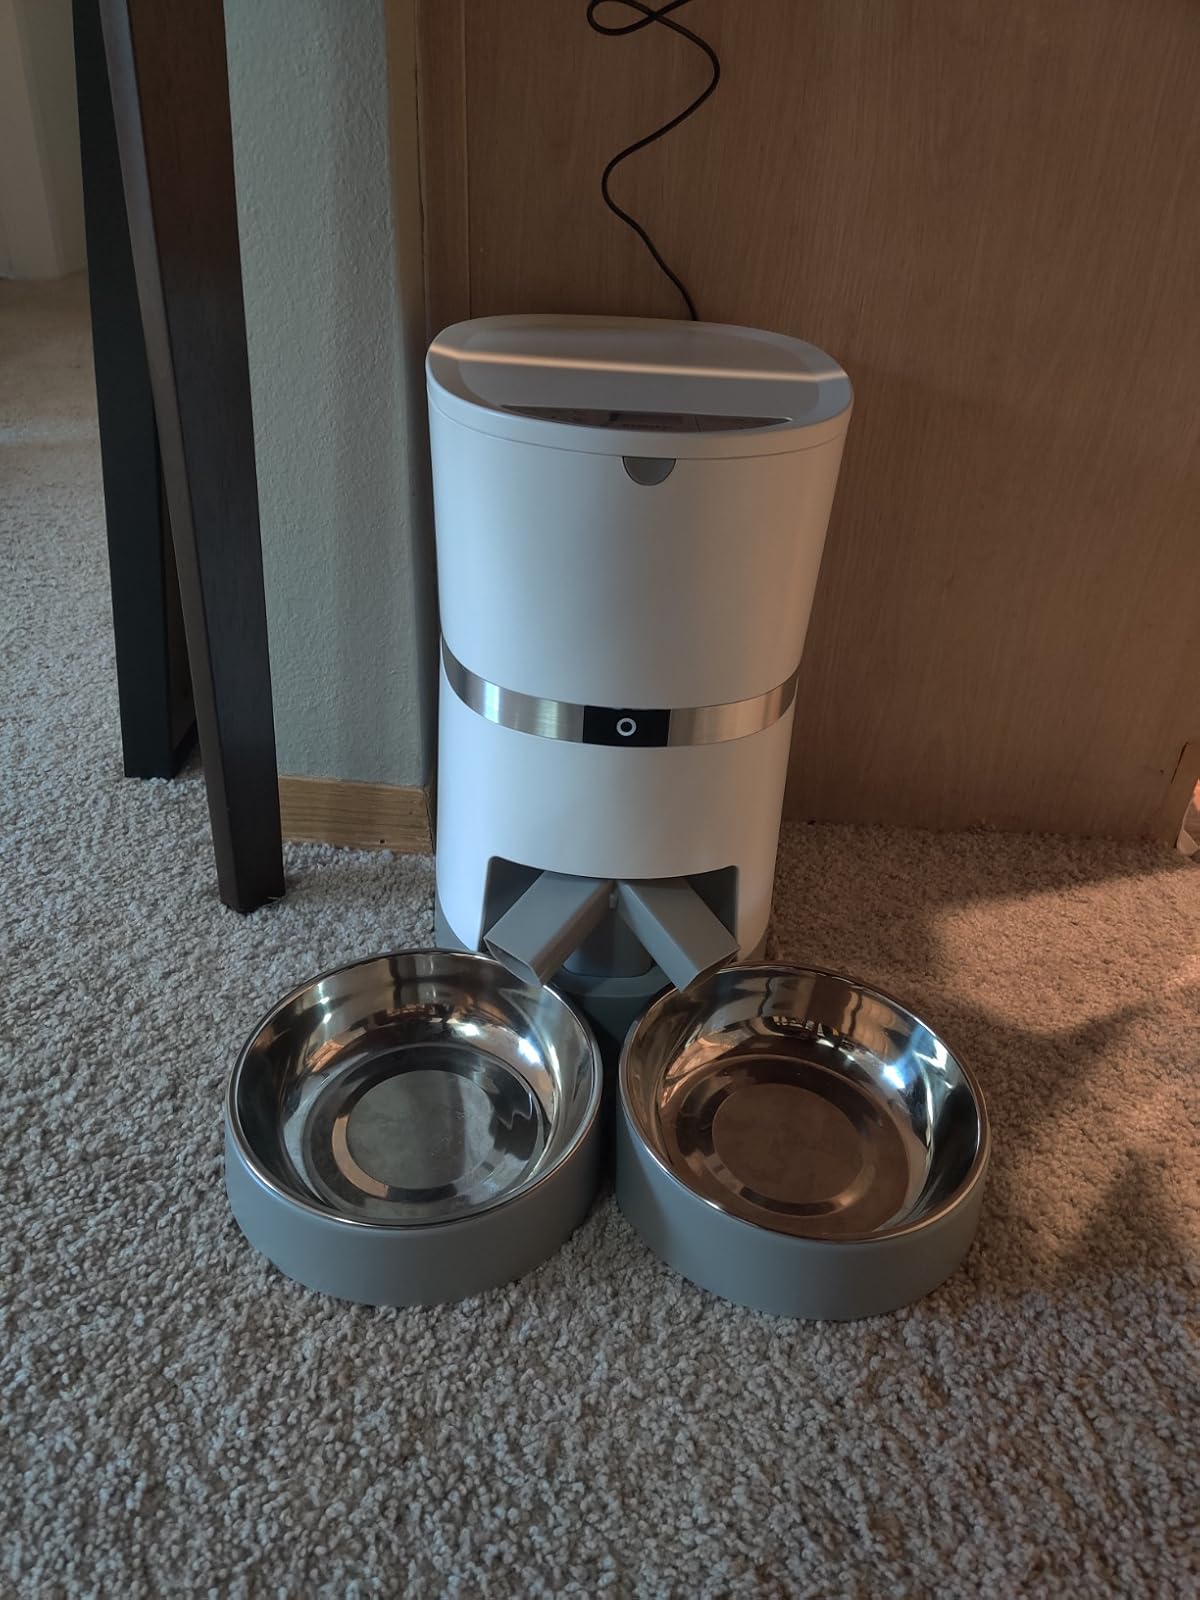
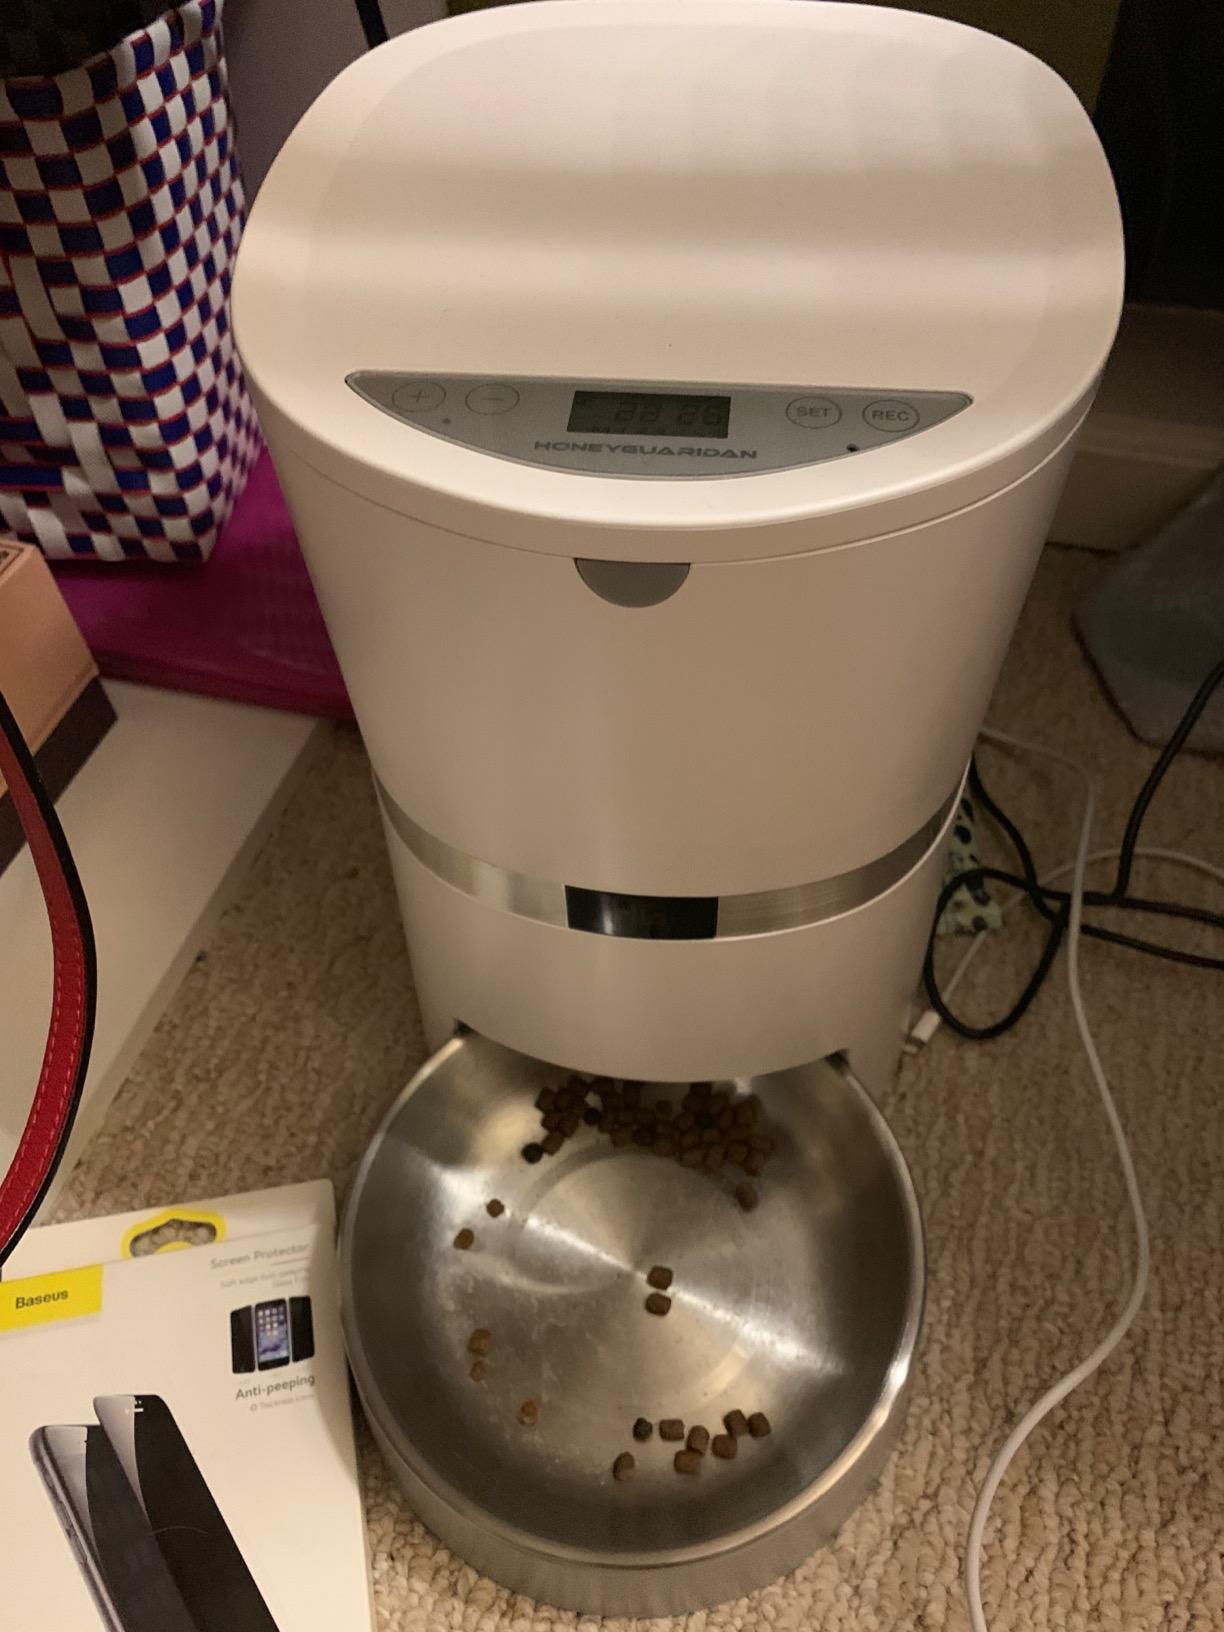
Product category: items_feeder
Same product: no